Tony Ave

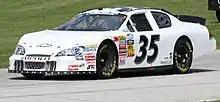
2010 NASCAR Nationwide car at Road America

In 2004, Ave made his NASCAR Nextel Cup Series debut when he drove the No. 80 car owned by Hover Motorsports, a satellite team of Joe Gibbs Racing. Starting 42nd, Ave dropped out after 84 laps with a brake problem, finishing 31st.